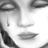
Emotion: sad